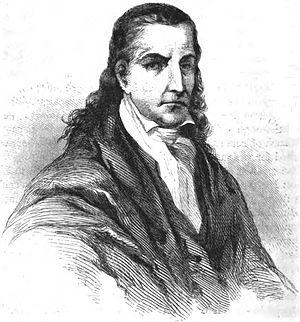
José Gaspar Rodriguez de Francia, dit El Supremo, né le 6 janvier 1766 à Yaguarón et mort le 20 septembre 1840 à Asuncion, est un homme d'État qui fut le premier dictateur du Paraguay depuis l'indépendance du pays en 1811. Le congrès lui attribue les pleins pouvoirs ainsi que le titre de « Dictateur suprême et perpétuel » du Paraguay.